John R. Countryman

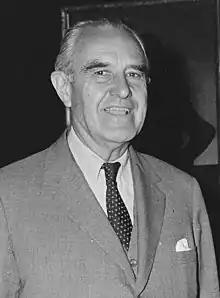
Countryman was assigned to work for veteran statesman Averell Harriman in 1965

Countryman's posting required him to serve as a general rotation officer in each of the mission's four departments: consular, administrative, economic, and political. When officers in the consular and political departments left unexpectedly, Countryman filled their place. In January 1965 he completed his posting and was assigned to the State Department in Washington, D.C. as a staff aide to Averell Harriman.